Biodiversity of Wales

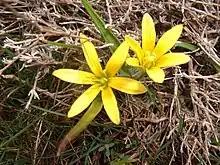
"Gagea bohemica"

The sessile oak ("Quercus petraea"), one of Wales' most common species, can be found across the region. English holly ("Ilex aquifolium"), one of the few native evergreen trees, can be found in southern Wales. The wych elm ("Ulmus glabra"), a native species, suffers from disease and competition introduced by exotic species.